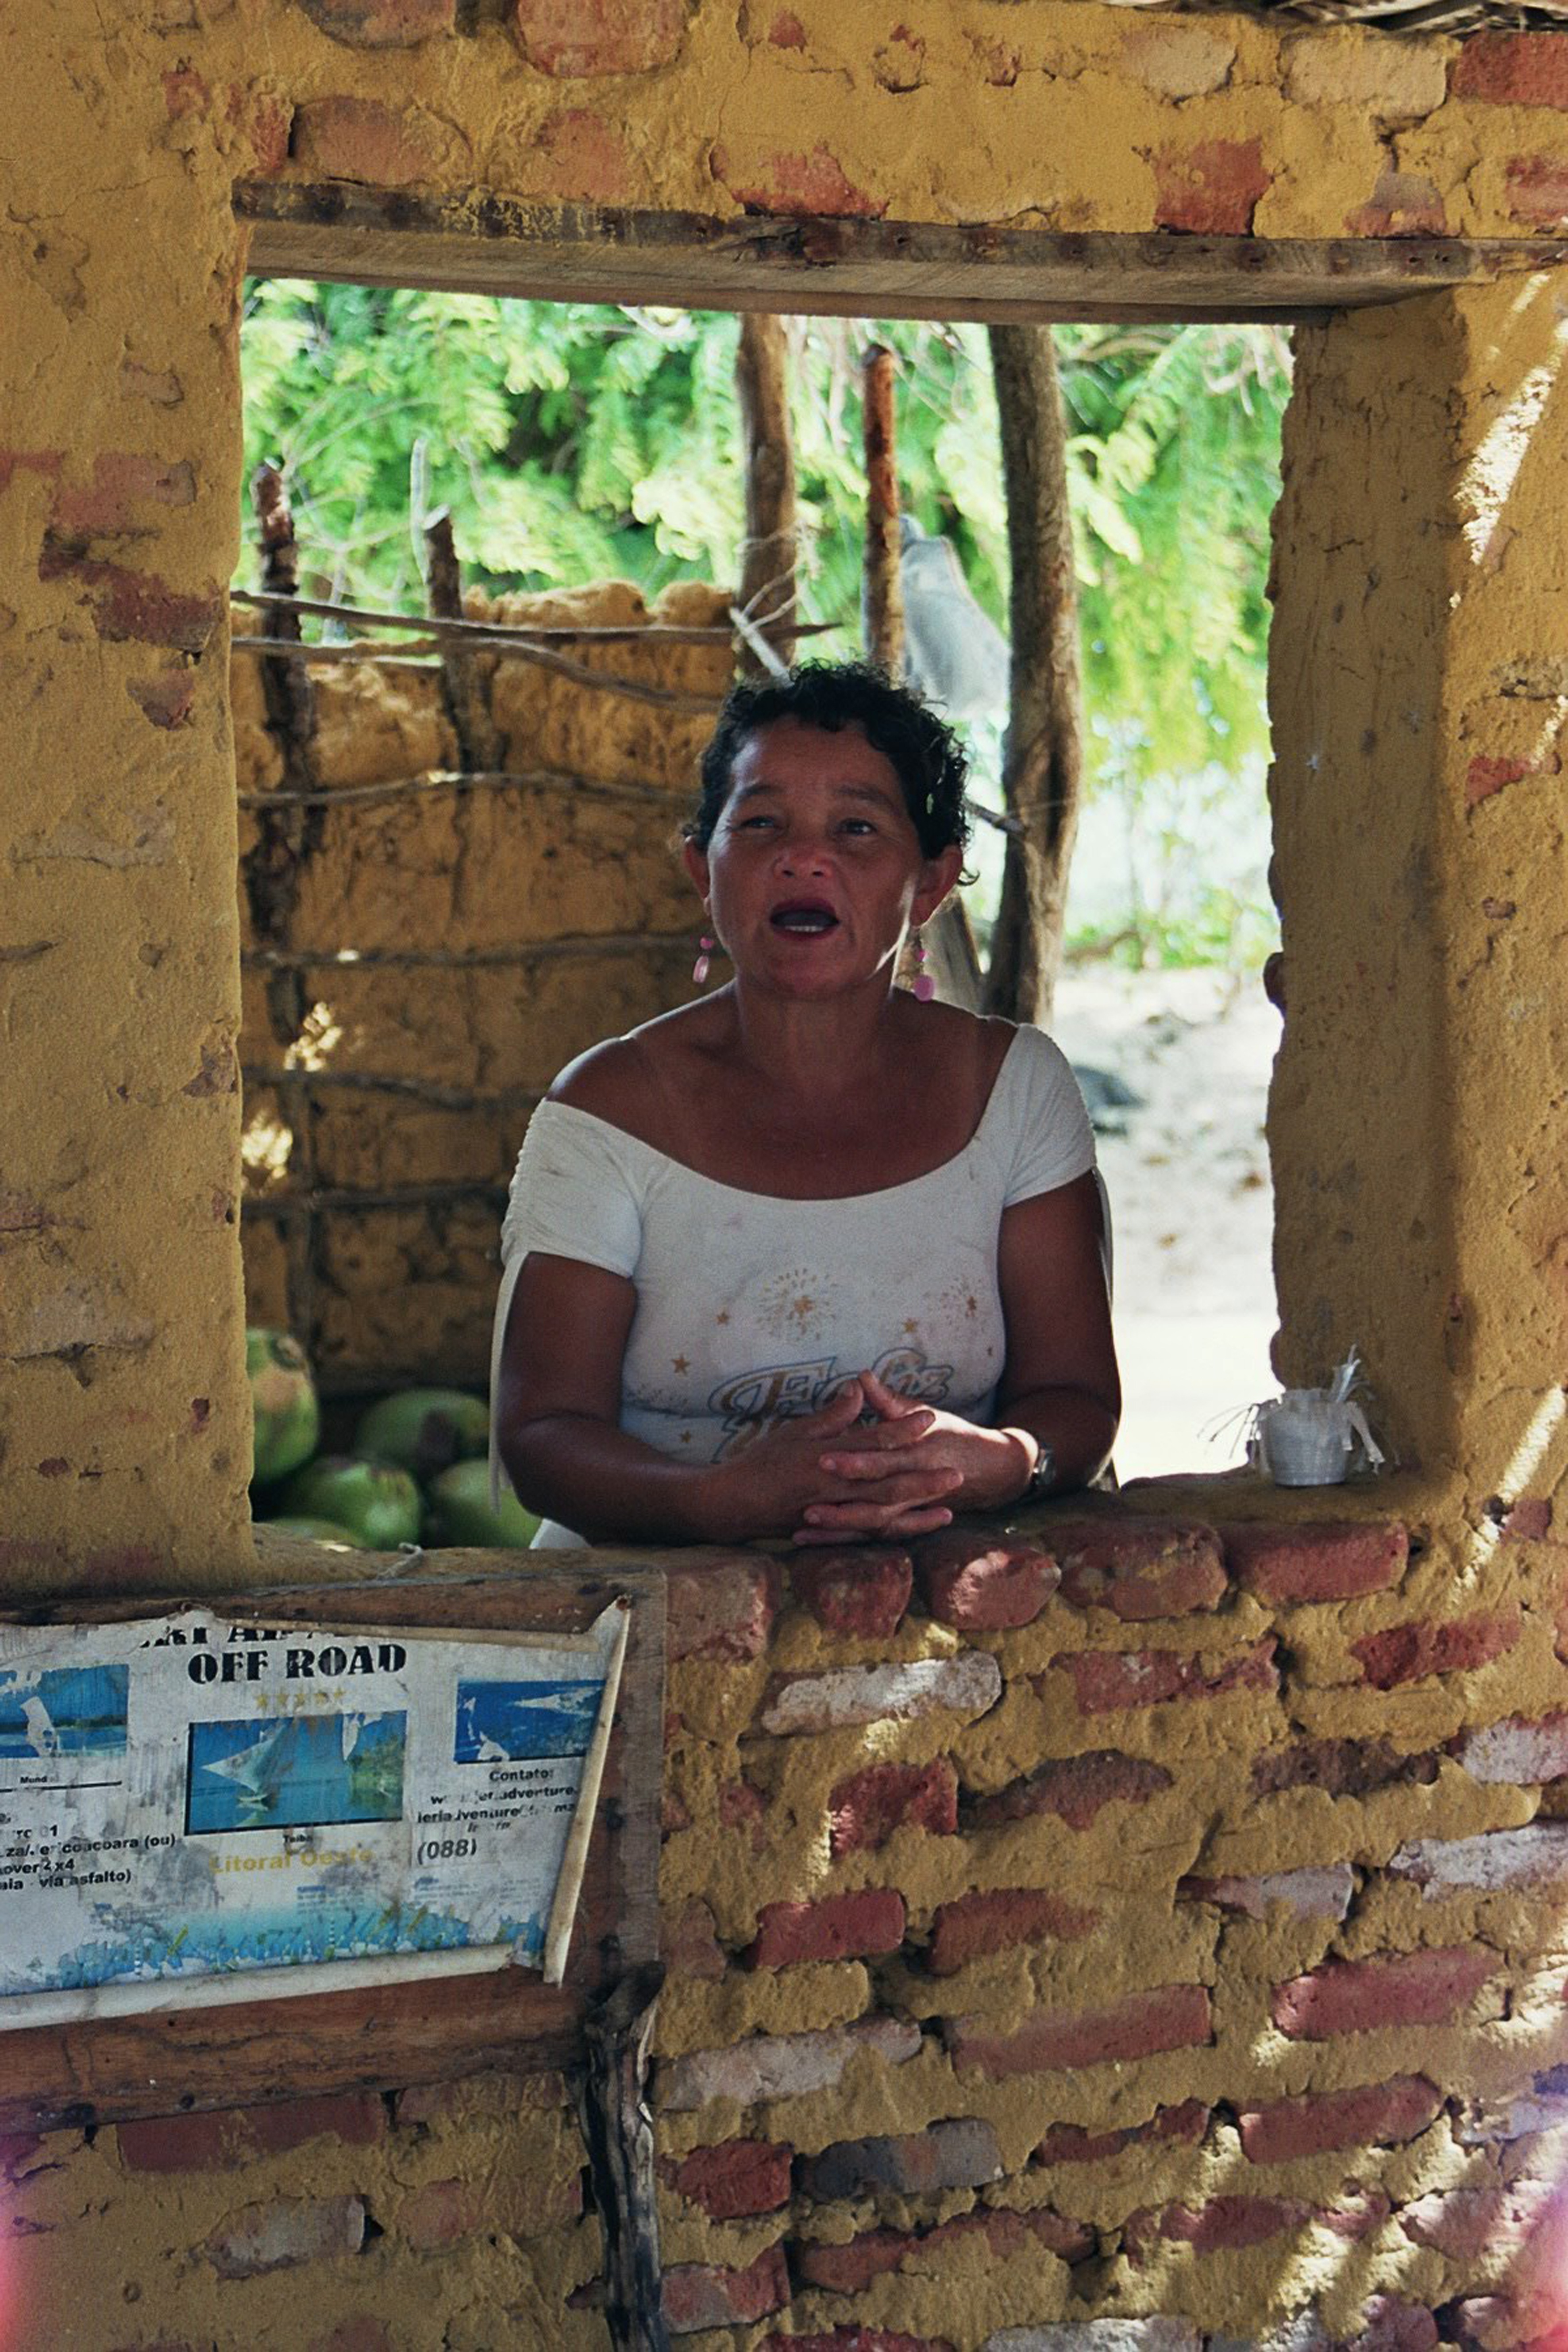
beach, landscape, sea, horizon, sky, sunset, trunk, wall, travel, color, clouds, temple, image, taormina, ancient history